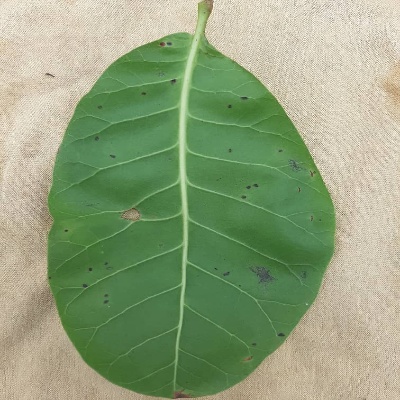
Crop: Cashew
Condition: anthracnose